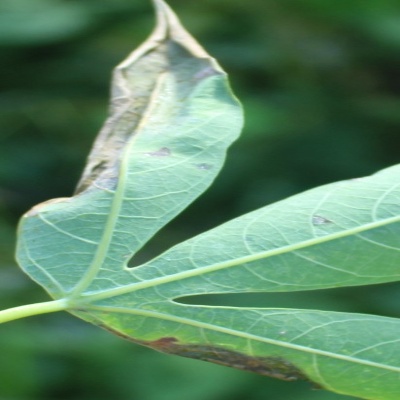
Crop: Cassava
Condition: bacterial blight